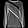
Label: Pullover